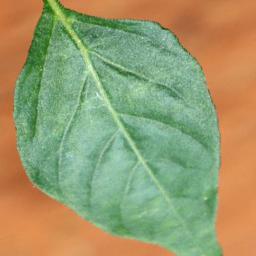
Label: healthy